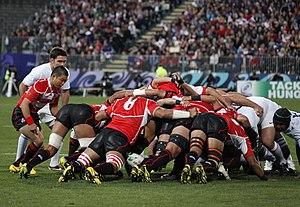
L'équipe du Japon de rugby à XV rassemble les meilleurs joueurs du Japon sous l'autorité de la Japan Rugby Football Union. Les Japonais jouent en maillot rayé rouge et blanc, short blanc, bas blanc avec une bande rouge. Les Brave Blossoms sont entraînés par le néo-zélandais Jamie Joseph depuis 2016. En plus de la coupe du monde, le Japon participe également au tournoi des 5 nations asiatiques et à la Pacific Nations Cup.